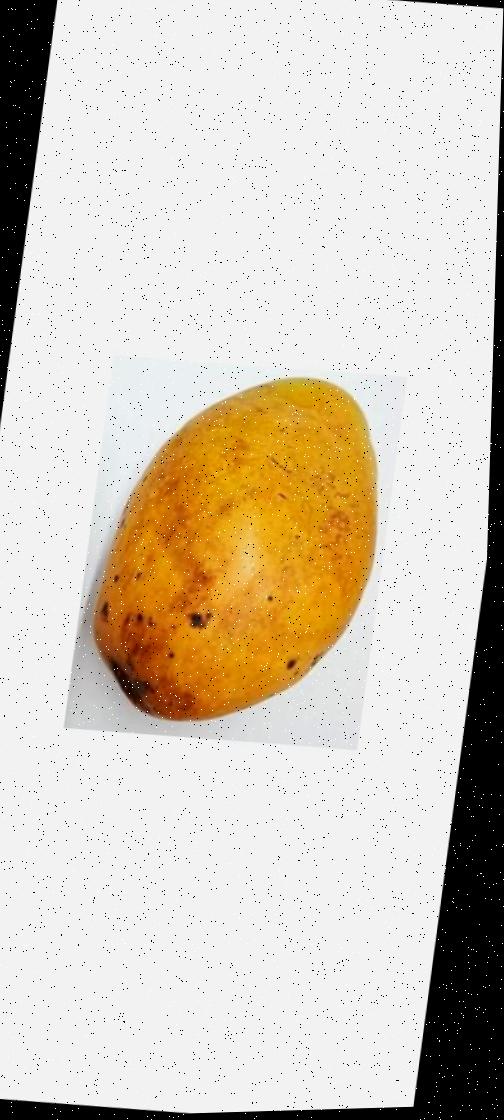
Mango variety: Bari-11